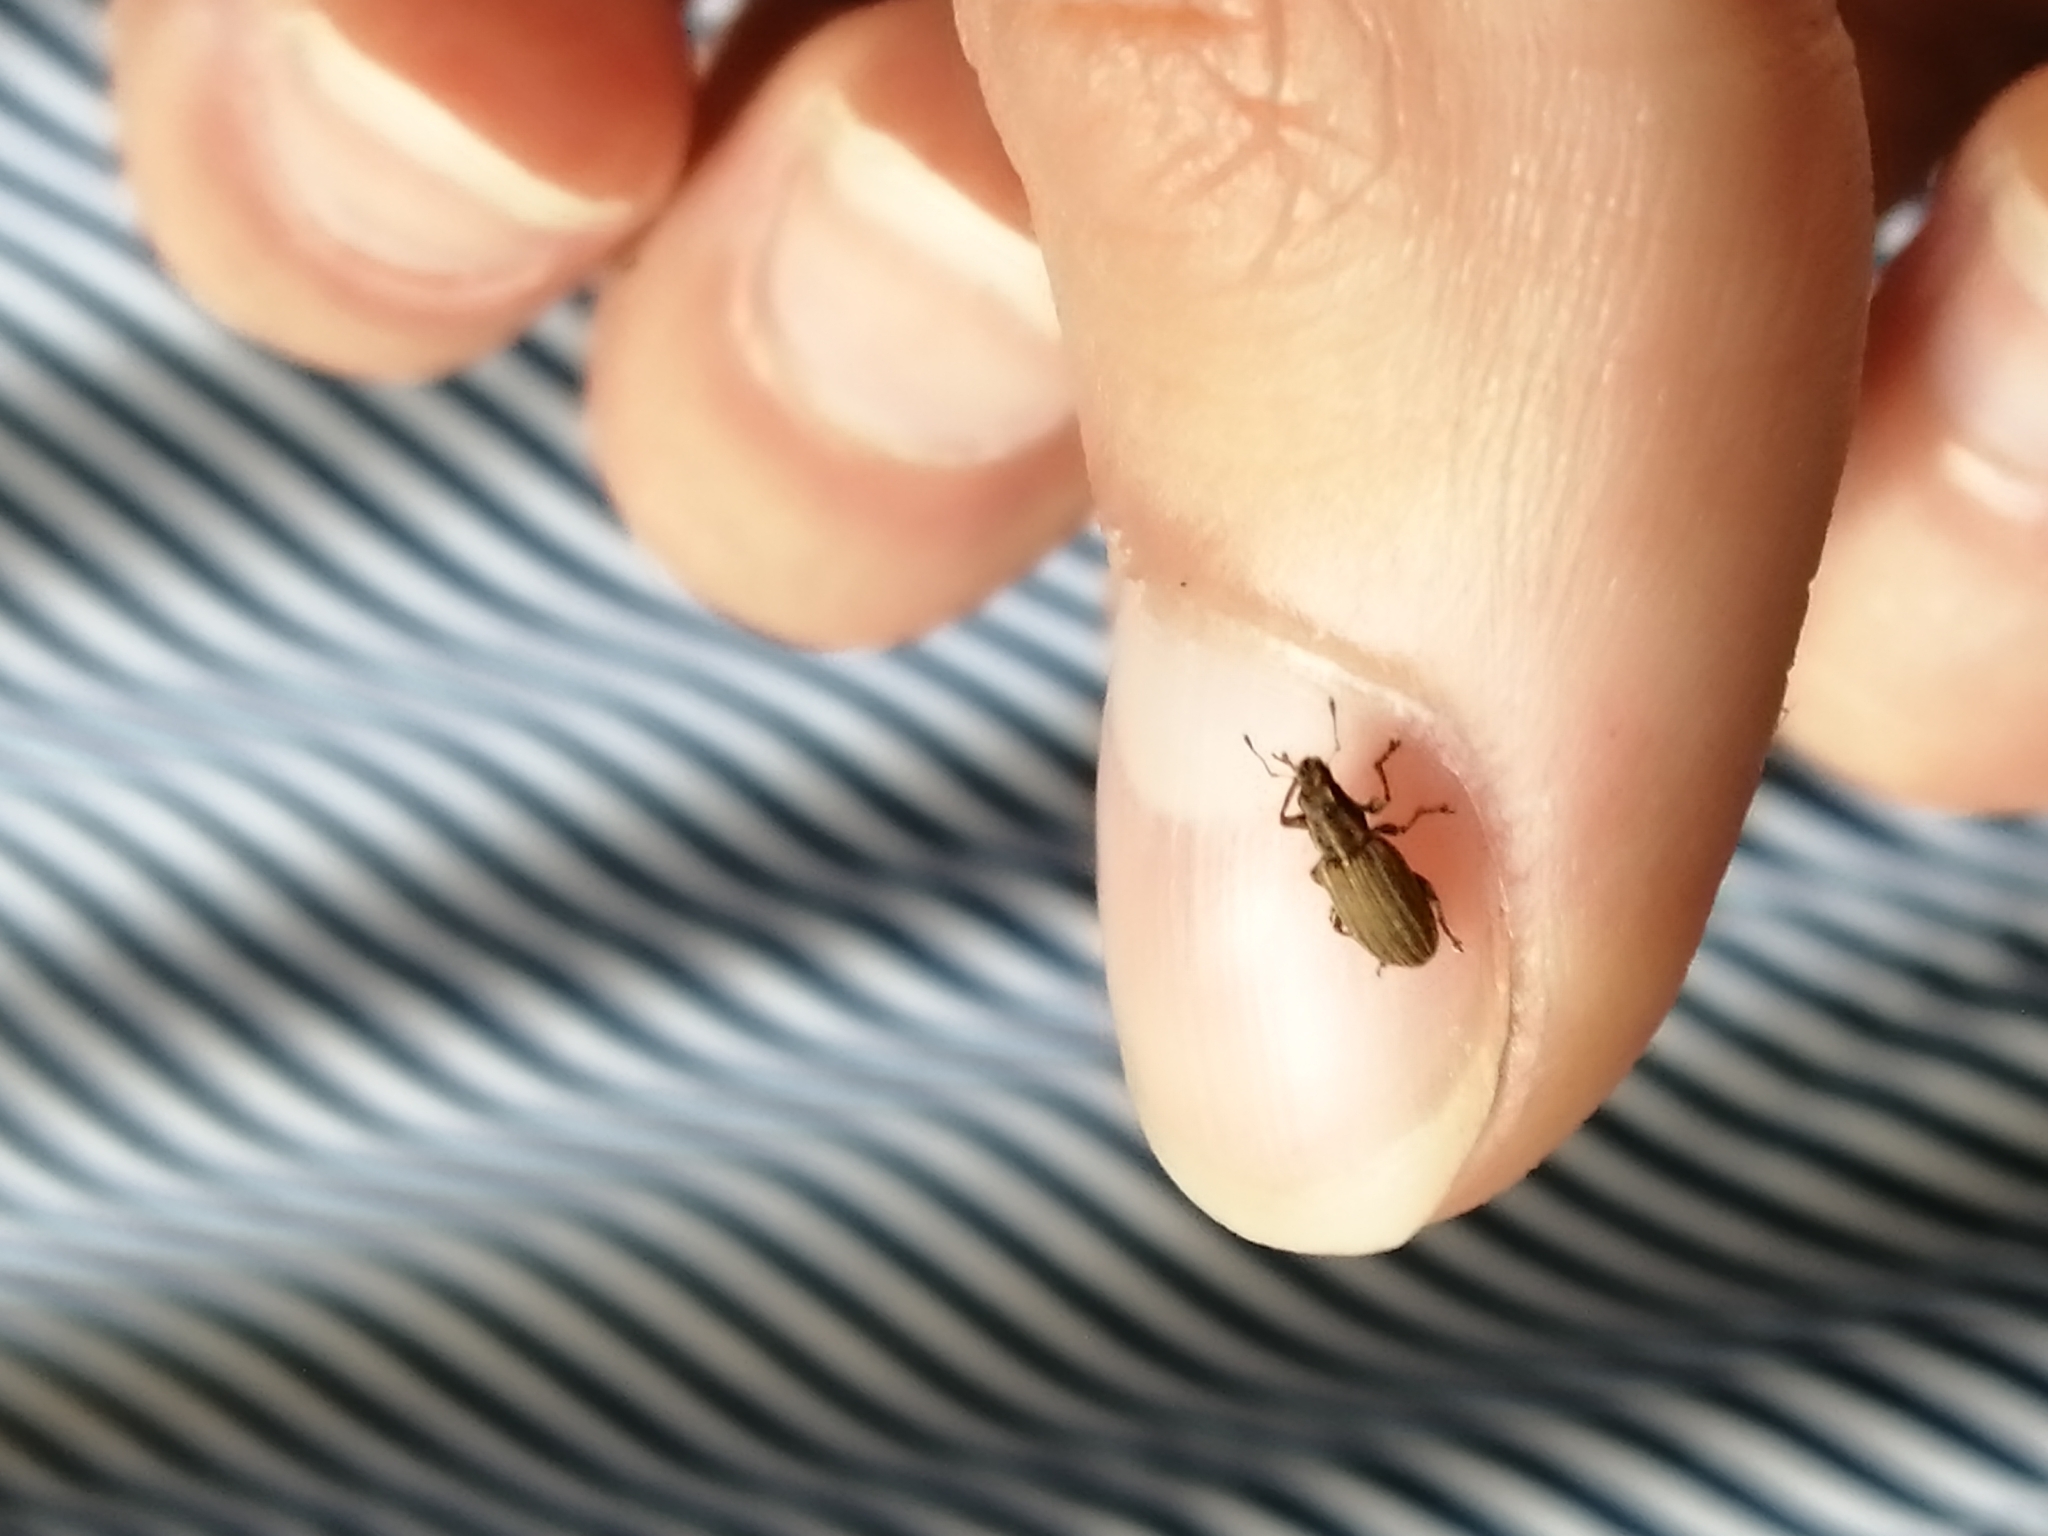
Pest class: pea_leaf_weevil